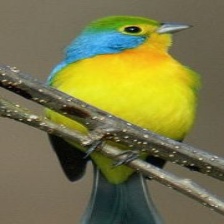
Species: ORANGE BRESTED BUNTING
Scientific name: PASSERINA LECLANCHERII
ImageNet parent category: indigo_bunting